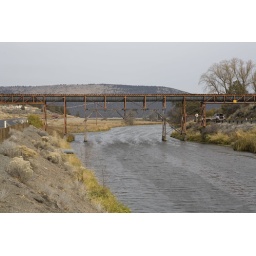
Some bridge just to pass water over the road